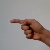
The image shows a hand gesture representing the letter 'G' in Indian Sign Language.